Dokuz Eylül University

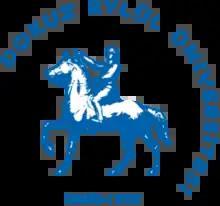
Seal of Dokuz Eylül University

Dokuz Eylül University (DEÜ) is a public research university in İzmir, Turkey. Founded in 1982, it is organized into 18 faculties. It holds the distinction of being the first university in Turkey to implement the problem-based learning method, which was introduced in the School of Medicine in 1997.